KOET (Utah)

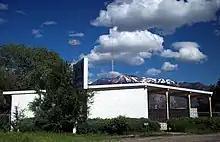
A television studio was built at 1538 Gibson, the studio and transmitter site of KVOG radio

Channel 9 in Ogden began its life as commercial station KVOG-TV, owned by the United Broadcasting Company along with KVOG radio (1490 kHz, now KOGN). A two-story studio building was erected at KVOG's studio on Gibson Avenue in Ogden at a cost of $80,000 to house the new operation, with a transmitter atop Little Mountain. The station went on air December 5, 1960, as the first commercial TV station in Ogden and the second new station there in 1960, after educational KWCS-TV, which had entered into regular service on October 11.